Panama–Spain relations

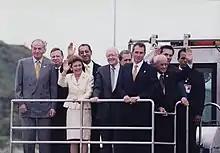
King Juan Carlos I of Spain with Panamanian President Mireya Moscoso during the hand-over of the canal to Panamanian control on 31 December 1999.

In May 1904, Panama and Spain officially established diplomatic relations. In 1915, Spain completed the construction of an embassy in Panama City. During the Spanish Civil War (1936-1939) several Spaniards immigrated to Panama seeking refuge. In September 1977, King Juan Carlos I of Spain paid an official visit to Panama, the first of three visits.